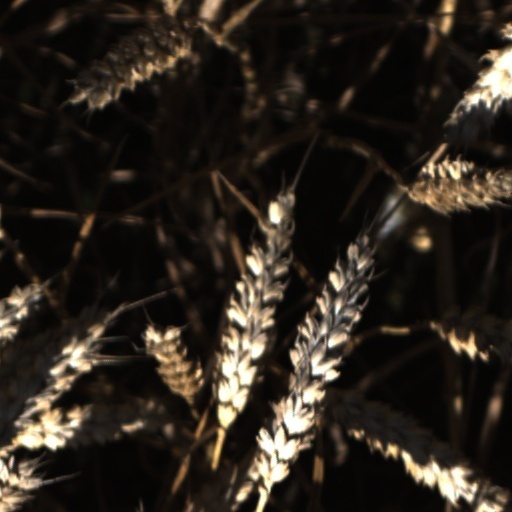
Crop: wheat